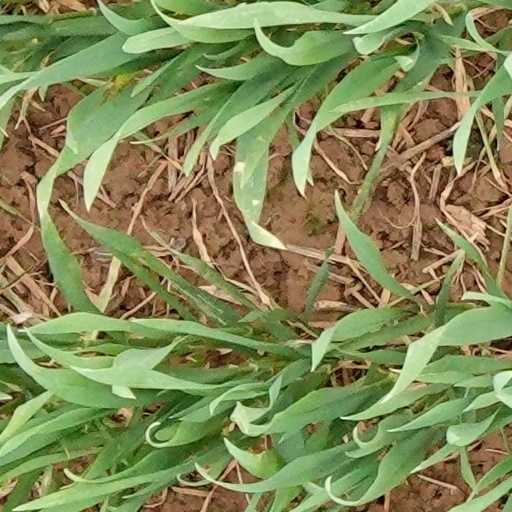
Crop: wheat